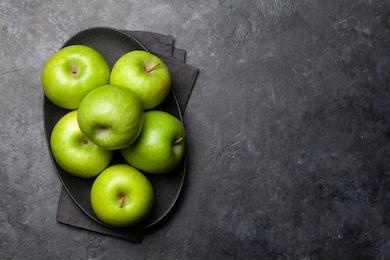
Label: apple